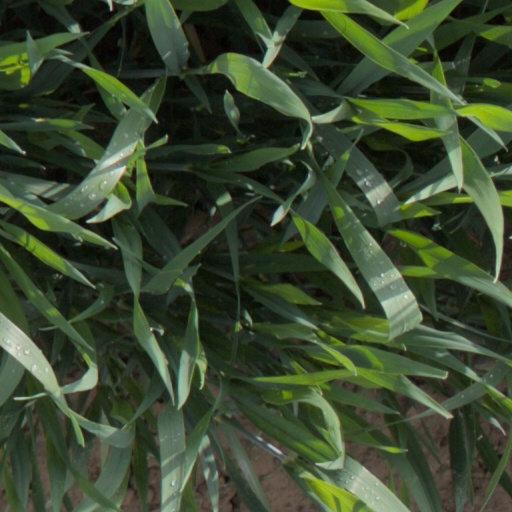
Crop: wheat